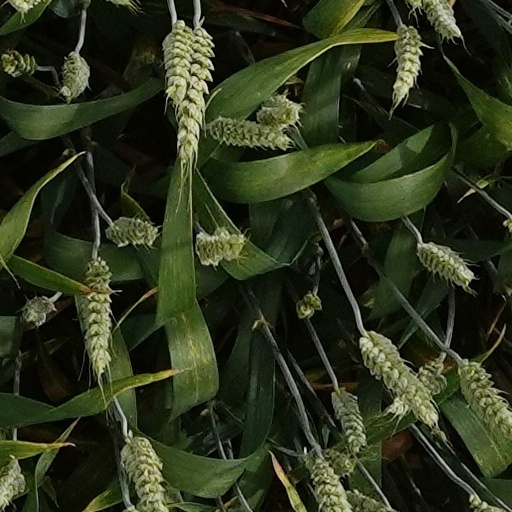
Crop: wheat